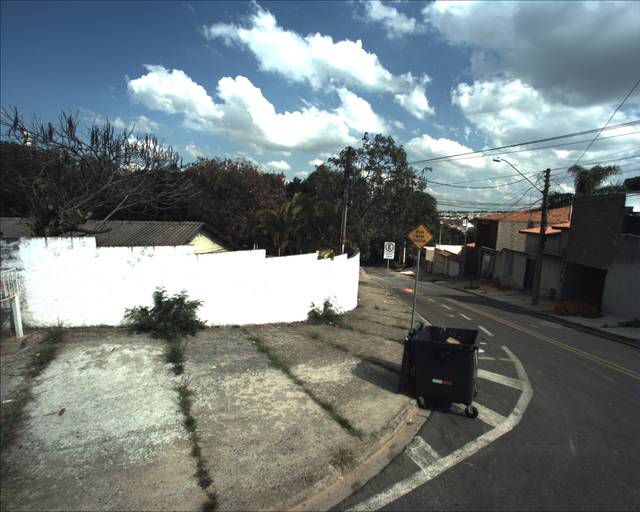
Region: Brazil
Coordinates: -23.509, -47.492